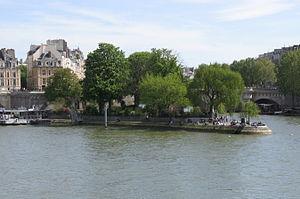
L’île de la Cité est une île située sur la Seine, en plein cœur de Paris. Elle est considérée comme l'antique berceau de la ville de Paris, autrefois Lutèce. Elle appartient aux 1ᵉʳ et 4ᵉ arrondissements. Le chroniqueur Gui de Bazoches l'évoquait en 1190 comme étant « la tête, le cœur et la moelle de Paris ».